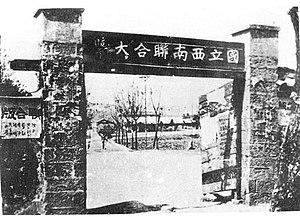
Lorsque la Seconde Guerre sino-japonaise a éclaté entre la Chine et le Japon en 1937, l'Université de Pékin, l'Université Tsinghua et l'Université de Nankai ont fusionné pour former l'Université temporaire de Changsha à Changsha et plus tard l'Université nationale associée du sud-ouest à Kunming et dans le Xian de Mengzi, au sud-ouest de la Chine dans la province du Yunnan. Après la guerre, les universités sont revenues dans leurs lieux d'origine et ont repris leur fonctionnement.